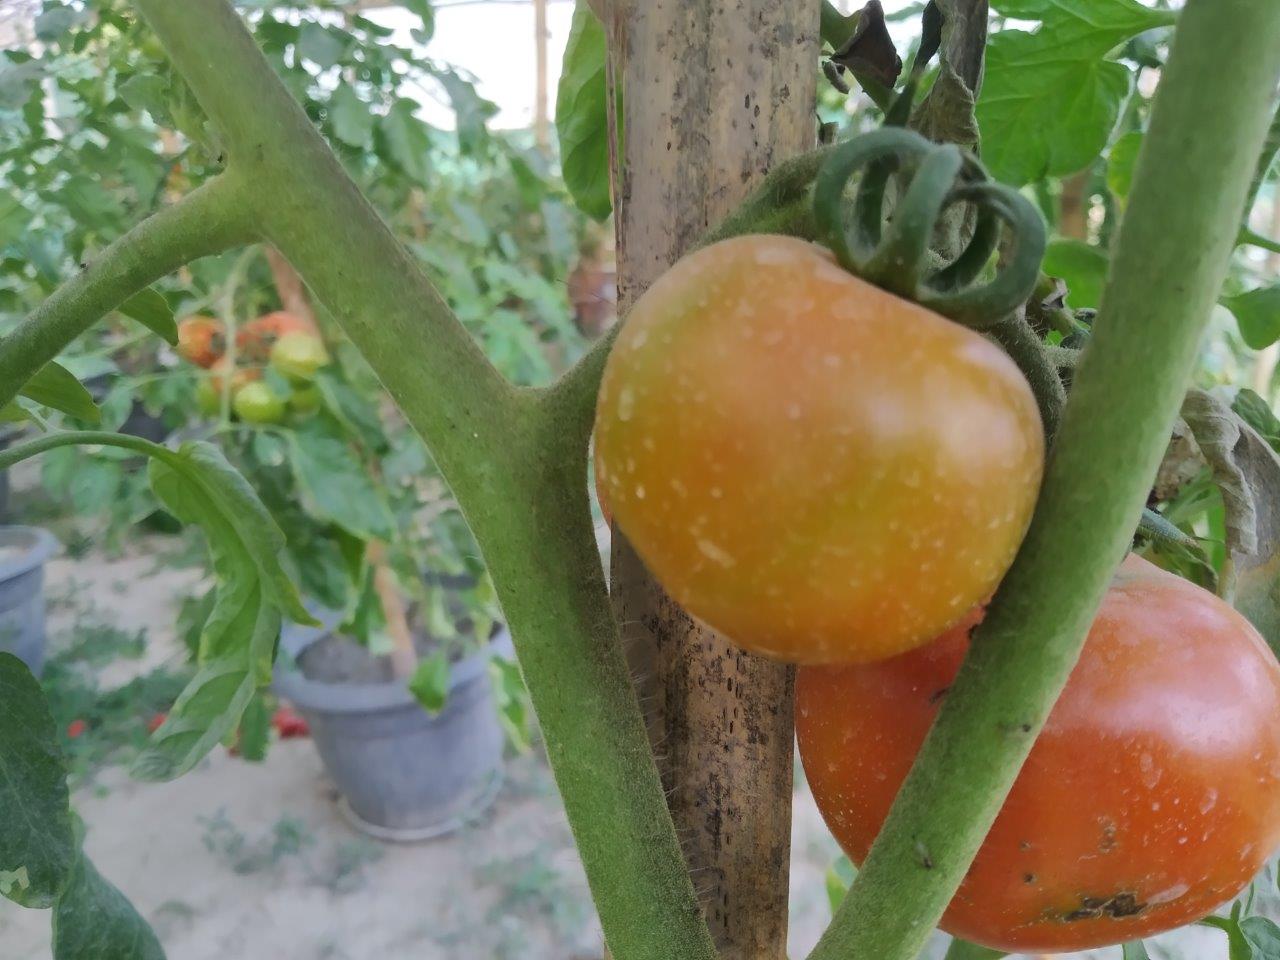
Maturity: Mature